FEMA trailer

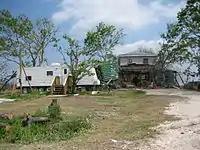
FEMA trailer ("at left") alongside a Katrina-damaged house in St. Bernard Parish, Louisiana

People within a disaster area are eligible to apply for various forms of "Housing assistance" from the Federal Emergency Management Agency (FEMA). These may include: (1) reimbursement for short term hotel expenses (2) money or vouchers towards rental of a place to live for up to 18 months while your home is being repaired (3) money to make repairs to your home (4) money to purchase a new home if your home cannot be repaired (5) a temporary "FEMA-owned manufactured housing unit" as a last resort if no other housing options are available.